Describe the emotion expressed in this image:  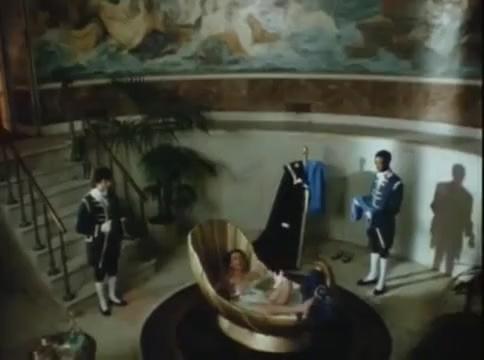
This person displays Fear, valence and arousal with low intensity.